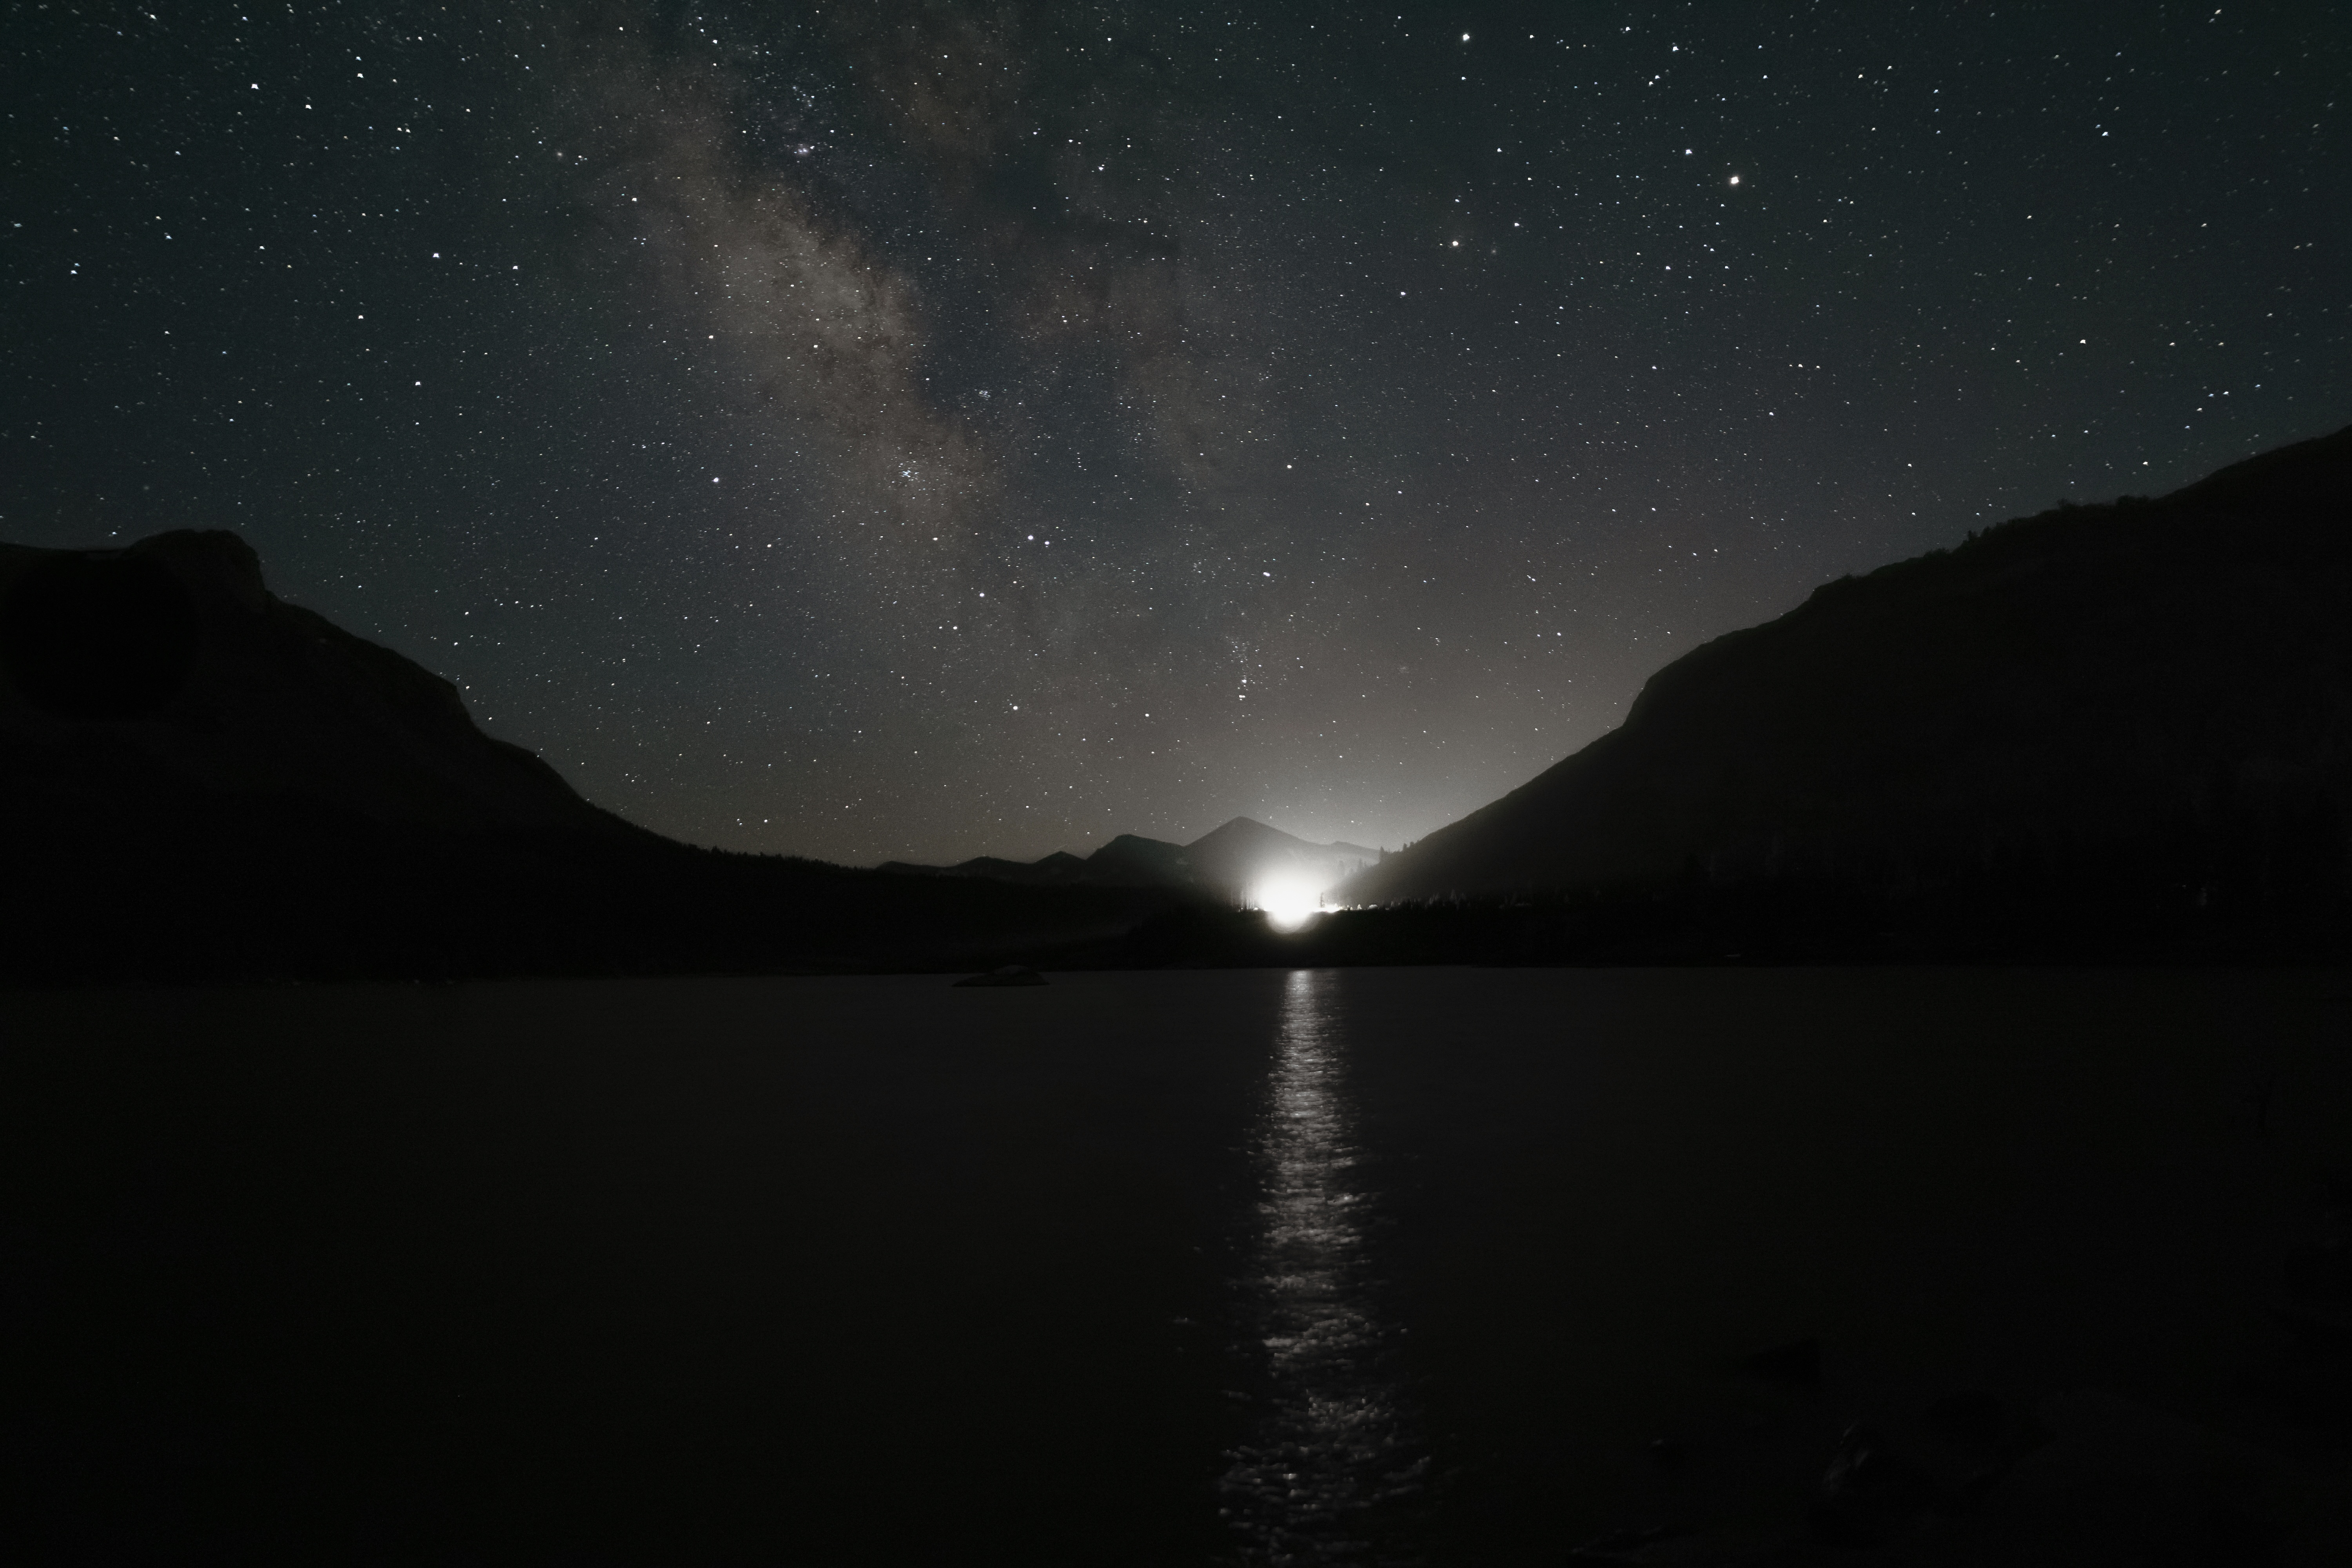
light, sky, night, star, atmosphere, reflection, darkness, moon, moonlight, astronomy, astronomical object, atmospheric phenomenon